Rick Aguilera

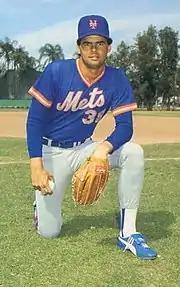
Aguilera in 1986

Aguilera saw his first MLB action on June 12, pitching two innings of scoreless relief and getting the win against the Philadelphia Phillies in a game started by Ron Darling. In the middle of a fierce divisional race with the Cardinals, Aguilera was particularly effective in July, going 3–0 with a 0.89 ERA, and ended the season 10–7 as the Cardinals edged out the Mets.